Burlington, North Carolina

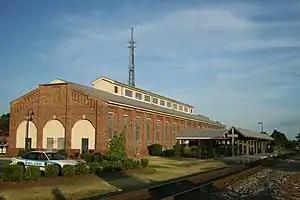
Burlington Station

Alamance County offers many hiking and paddle opportunities including the Haw River Trail and the Mountains-to-Sea Trail. The Alamance County Recreation and Parks Department manages accesses to the Haw River Paddle and Hiking Trail at the following locations: